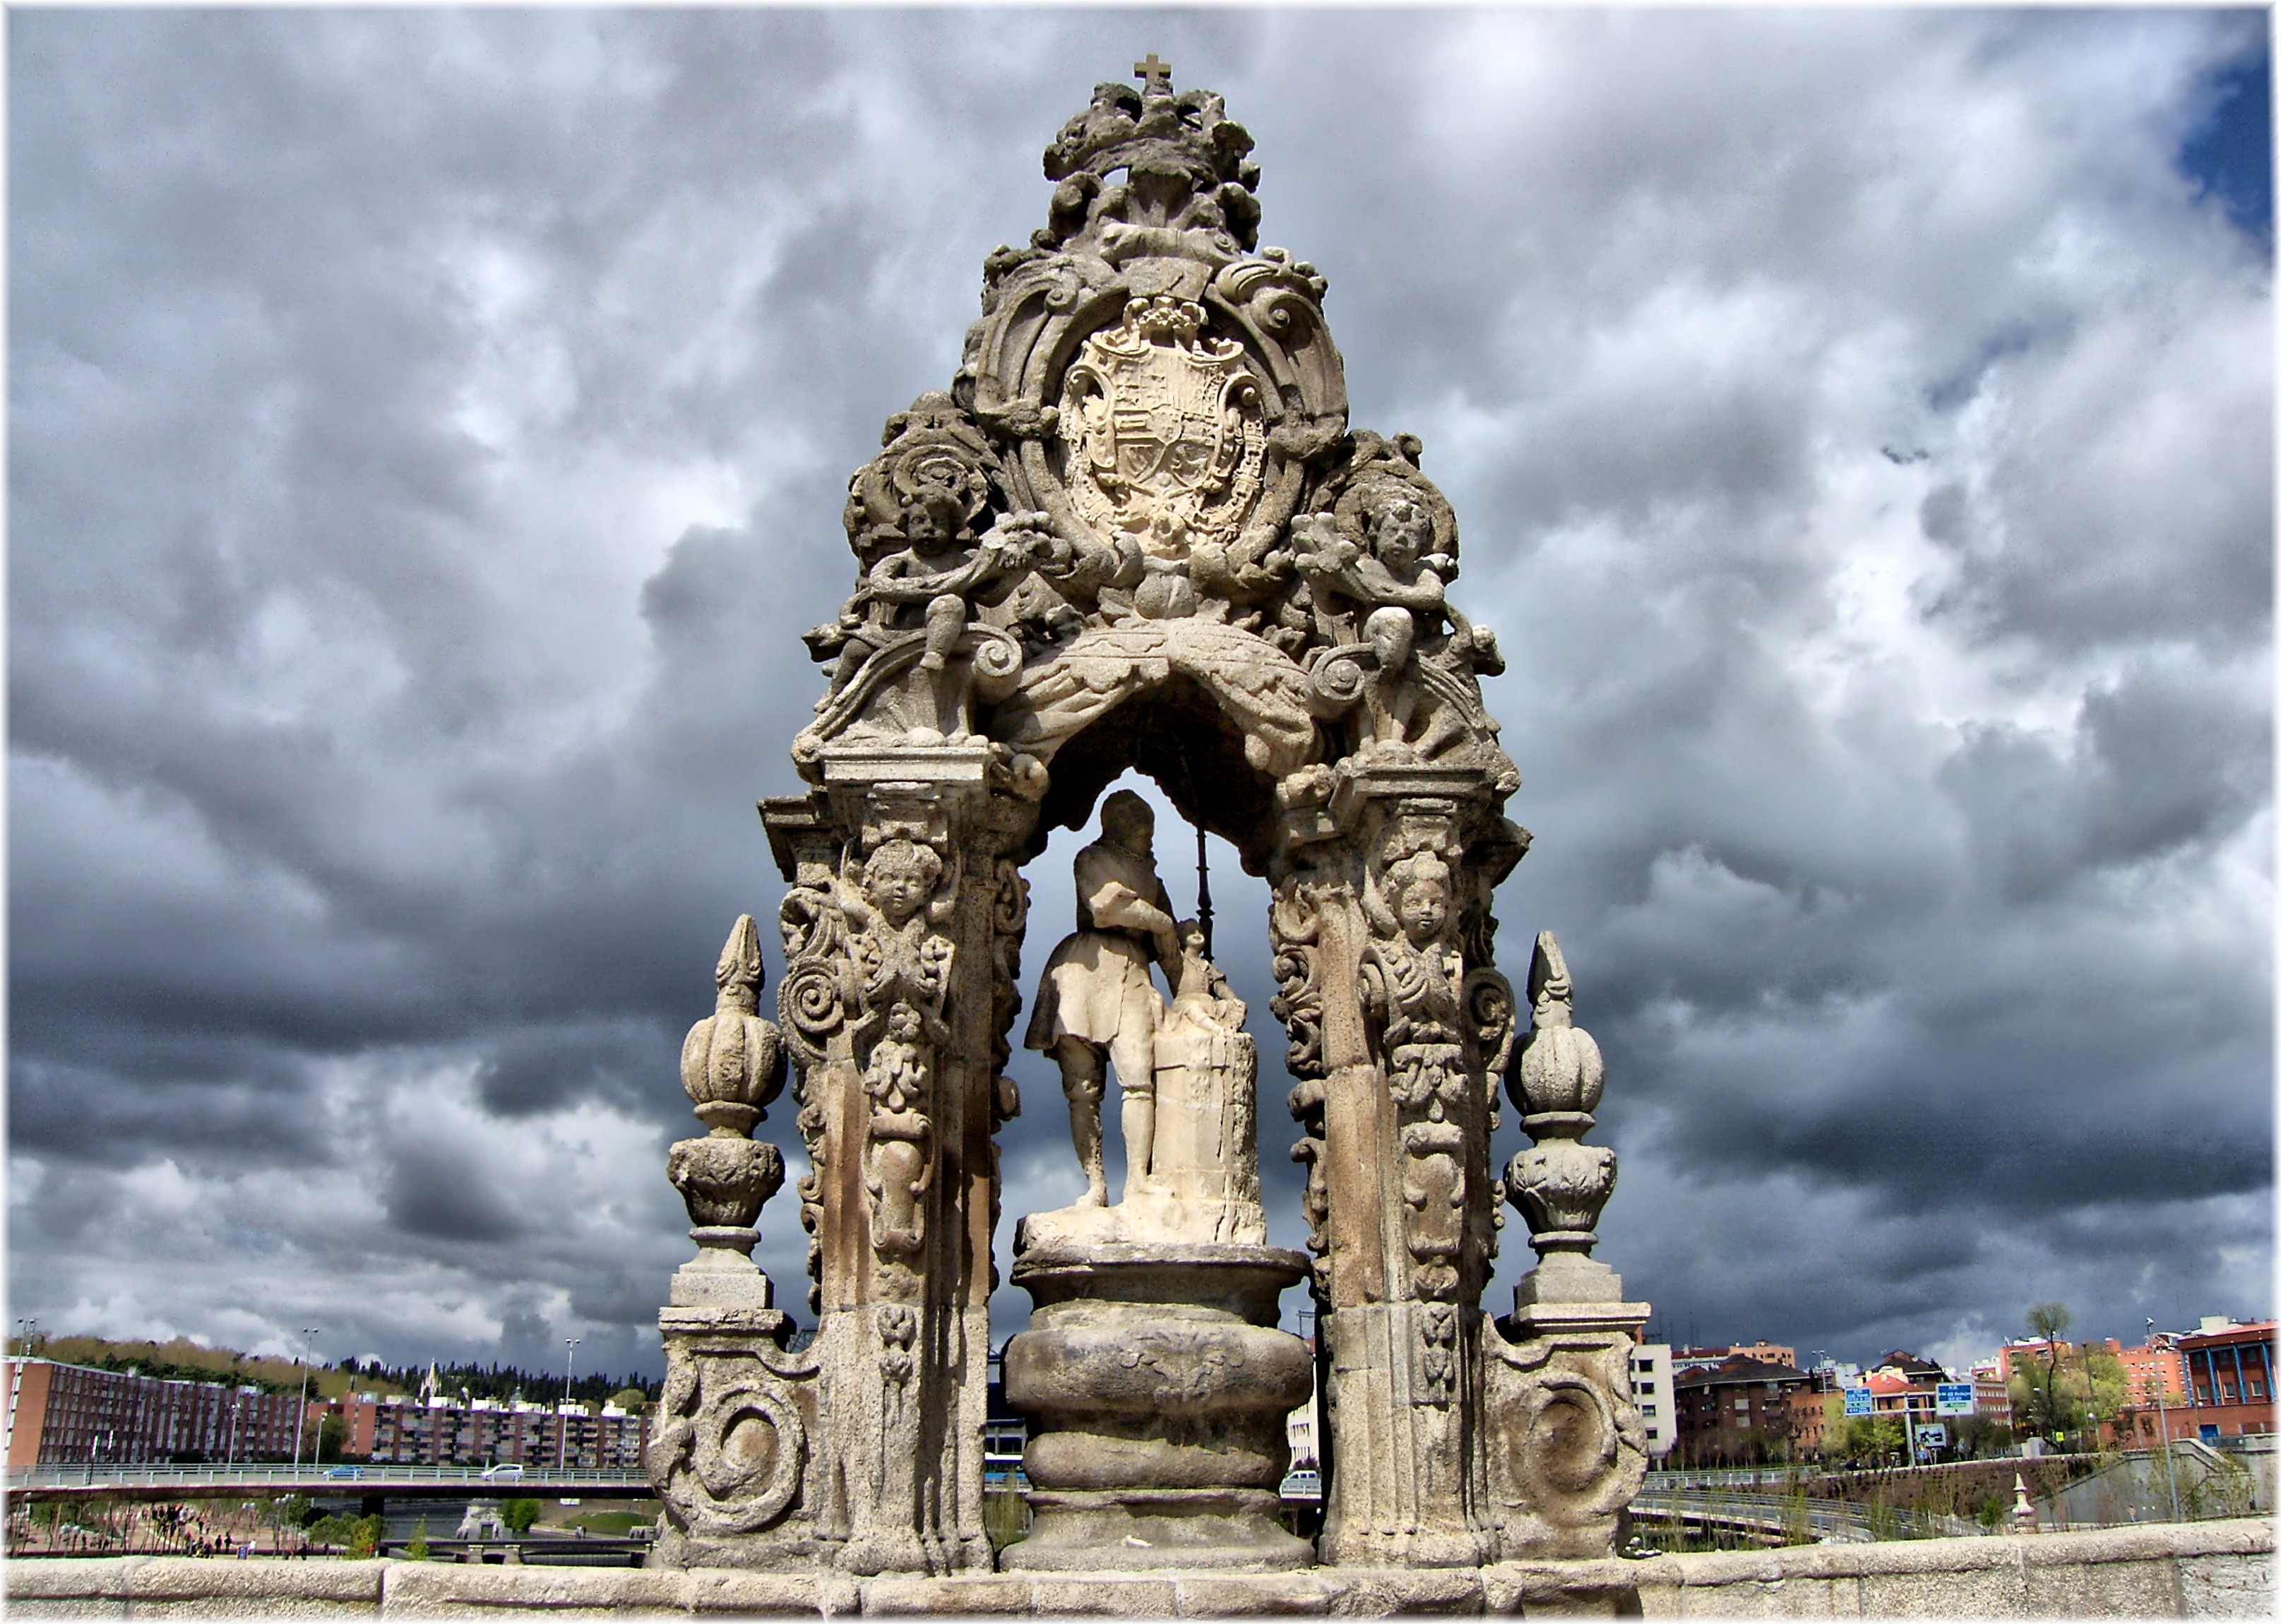
architecture, building, monument, statue, arch, tower, landmark, tourism, place of worship, sculpture, art, temple, ruins, mygearandme, hindu temple, ancient history